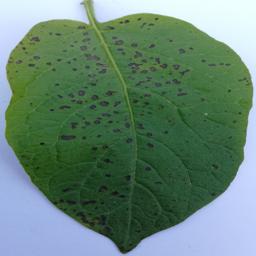
Etiqueta: Tizon_Temprano